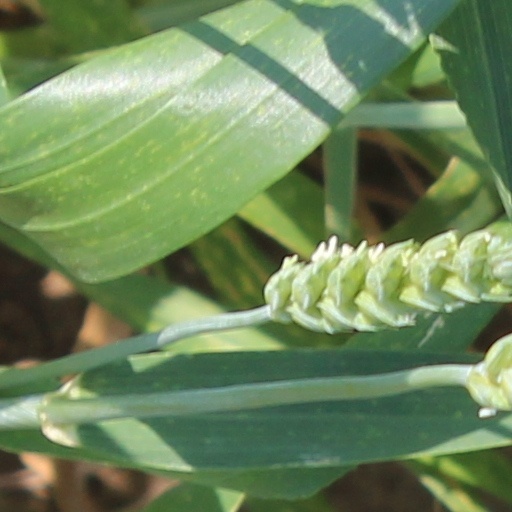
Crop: wheat